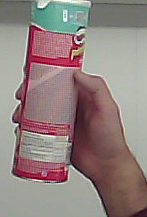
Product: pringles_original